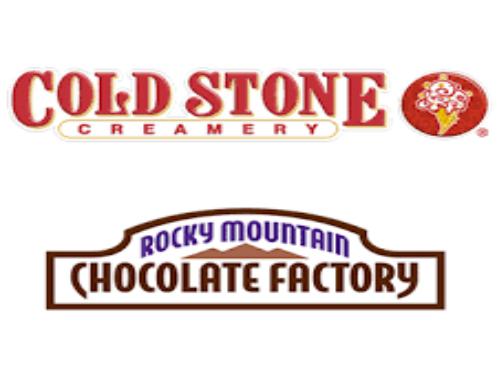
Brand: Cold Stone Creamery
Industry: Food